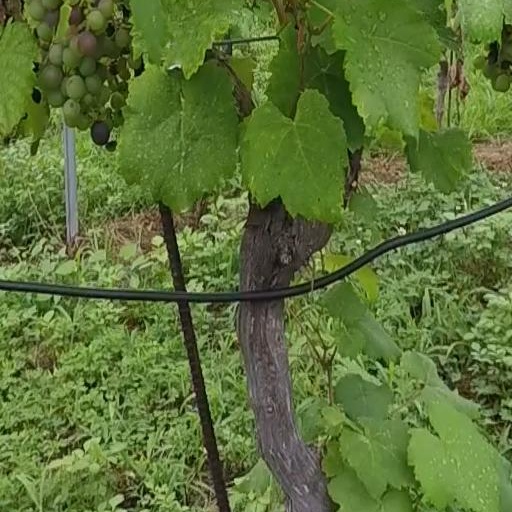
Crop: grape